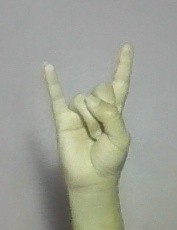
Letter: la